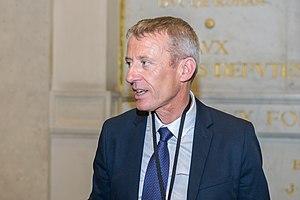
Christophe Di Pompeo dans la salle des Quatre Colonnes du Palais Bourbon durant la première semaine parlementaire de la XVe législature de la Cinquième République française (Paris, France).